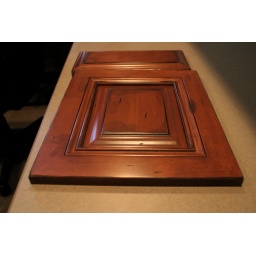
Distressed Ponderosa door in Cherry wood with a black glaze. See more ideas and cabinets at wlrubottom.com